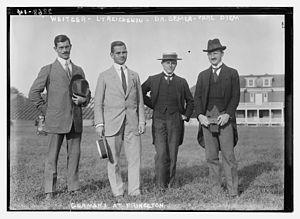
Carl Diem est un universitaire allemand, pédagogue et théoricien du sport et de l'éducation physique, né le 24 juin 1882 à Wurtzbourg et décédé le 17 décembre 1962 à Cologne, dont l'action a été déterminante pour le développement du sport allemand et de l'olympisme. Cependant, bien qu'il n'ait pas été mis en cause à la Libération, son attitude pendant la Seconde Guerre mondiale donne toujours lieu à controverse.